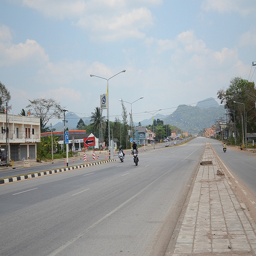
Two bikers riding down an empty road next to apartments.
Several motorcycles are driving down an otherwise deserted street.
Two motorcycles traveling down an open highway together.
3 motorcycles being driven down an almost empty road
Two motorcyclists ride down a city street.